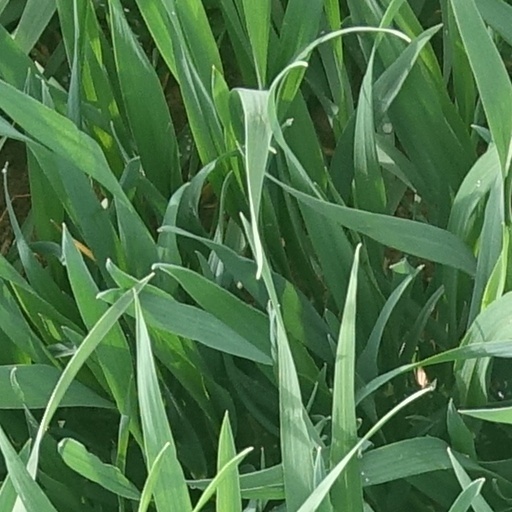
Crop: wheat